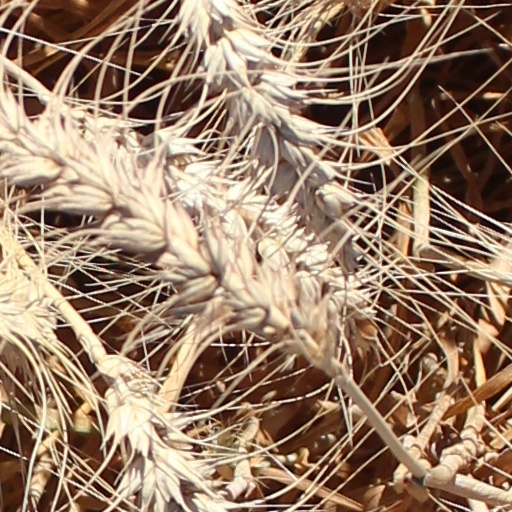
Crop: wheat